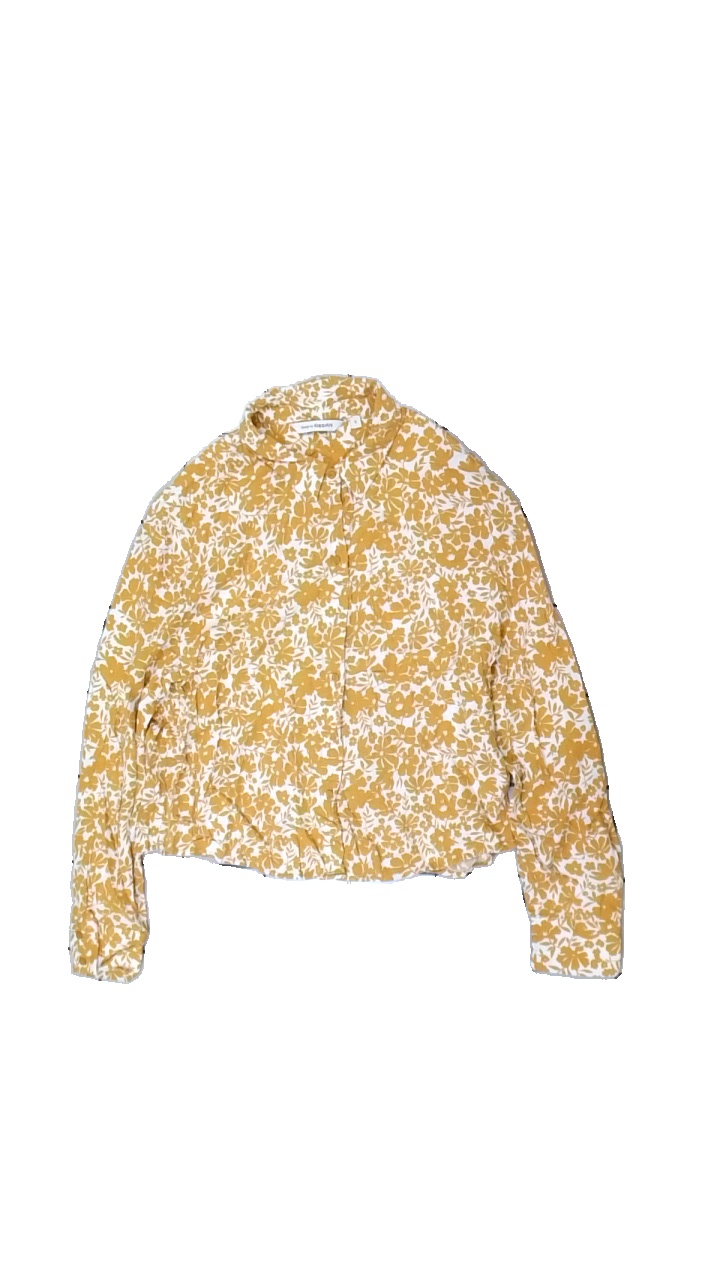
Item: Shirt (Ladies)
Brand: Kappahl
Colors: Orange, White
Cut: Regular
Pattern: Floral print
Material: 100% viscose
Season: All
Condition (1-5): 4
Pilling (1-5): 4
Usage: Reuse
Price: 50-100